James Dillon Armstrong

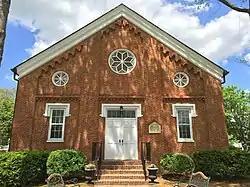
Romney Presbyterian Church, built in 1860, during Armstrong's tenure as a ruling elder

Armstrong was a Presbyterian, and in August 1846, he became a member of Romney Presbyterian Church under the leadership of William Henry Foote. In May 1850, Armstrong became a ruling elder in the Romney church and held this position for over 43 years. In 1853, the Winchester Presbytery appointed Armstrong and his father-in-law Foote to serve as a committee to organize a Presbyterian congregation in New Creek (present-day Keyser), and on December 4, 1853, they organized the Church of Mount Hope there. Armstrong was later involved in the reorganization of the Church of Mount Hope in 1890. As a ruling elder, Armstrong was a member of the December 1861 General Assembly that organized the Presbyterian Church in the United States.